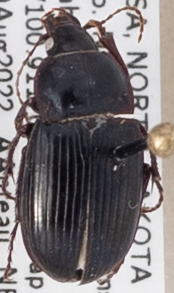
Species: Amara obesa
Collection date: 2022-08-09
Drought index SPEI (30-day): -1.69
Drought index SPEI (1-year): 0.646
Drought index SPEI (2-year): -0.88